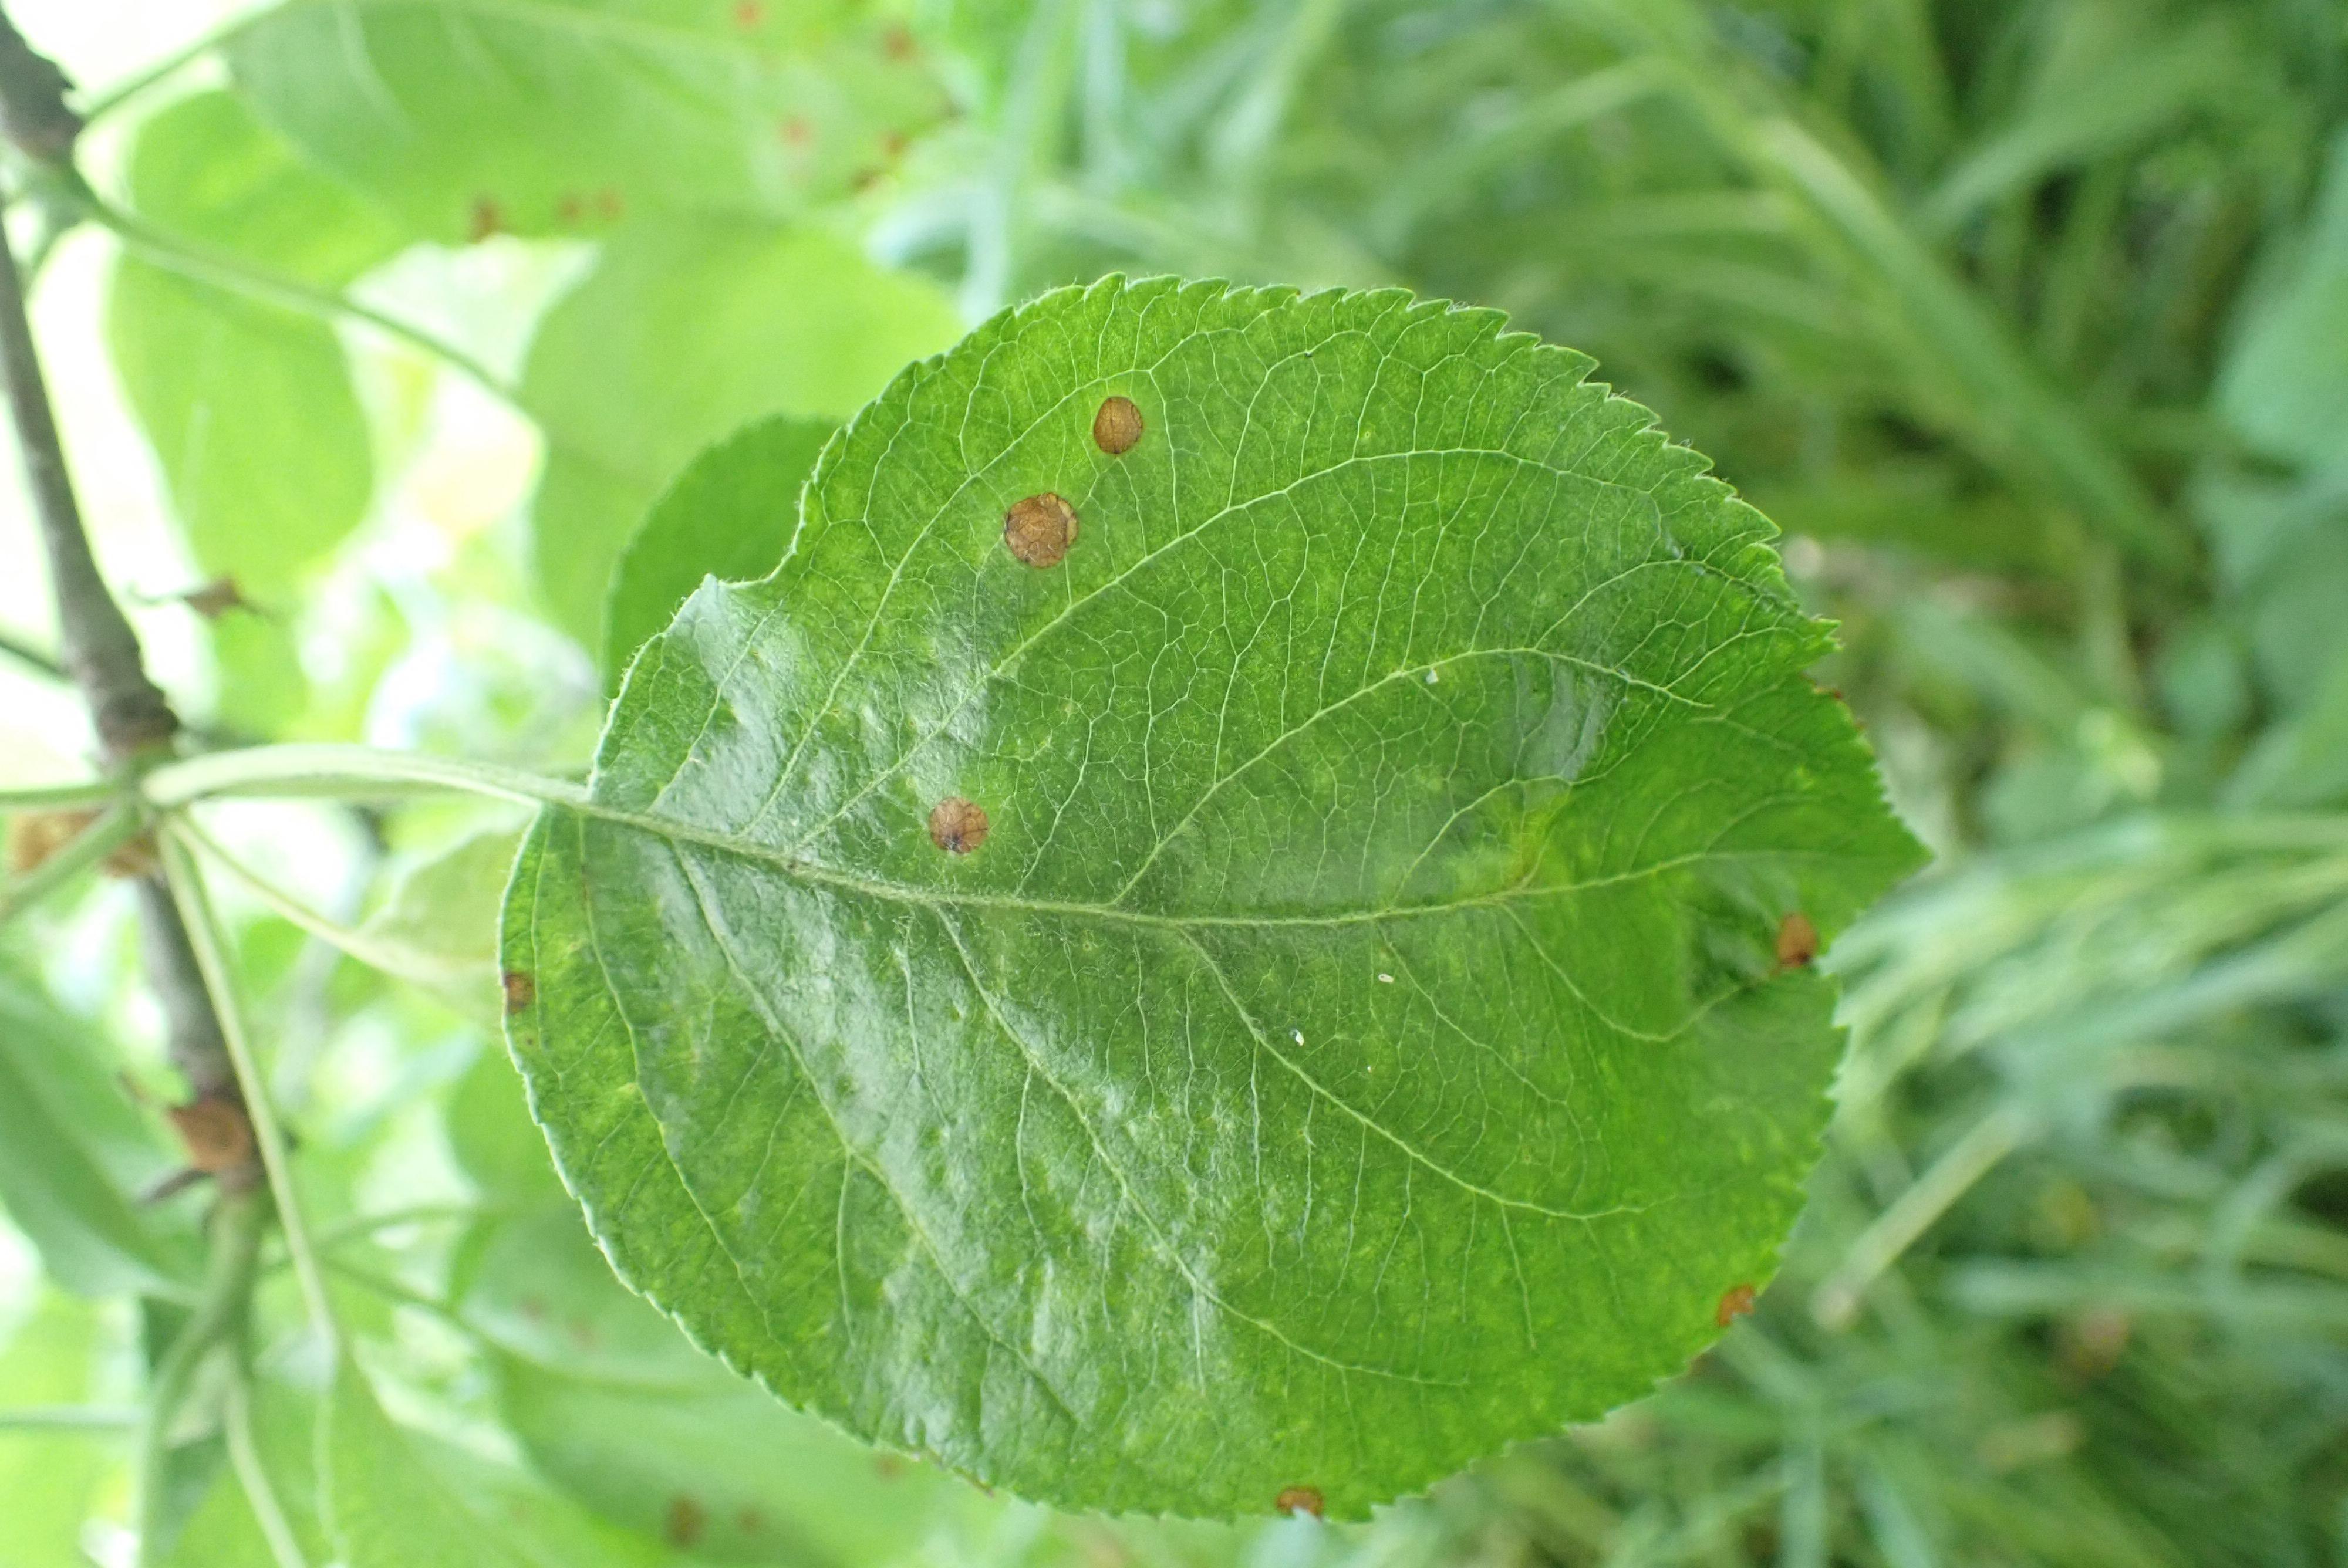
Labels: frog_eye_leaf_spot